Lord, I Want to Be a Christian

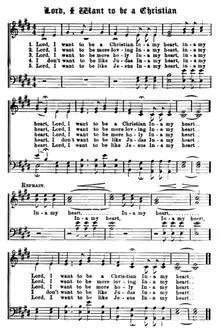
Sheet music for Lord, I Want to Be a Christian

Lord, I Want to Be a Christian is an African American spiritual. It was likely composed in 1750s Virginia by enslaved African-American persons exposed to the teaching of evangelist Samuel Davies. The music and lyrics were first printed in the 1907 "Folk Songs of the American Negro", edited by Frederick J. Work. The song has been recorded by artists including Yolanda Adams, Chanticleer, Kirk Whalum, Hank Jones, Little Richard, Cassietta George, John Fahey, the Mormon Tabernacle Choir, Barbara Hendricks, James Cleveland and Blind Lemon Jefferson.